Glastonbury Festival

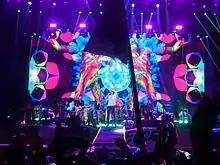
Coldplay performing "Adventure of a Lifetime", during their headline setlist at Glastonbury 2016. The performance was their fifth at the festival, and a record-setting fourth as headliners.

During the 2014 festival, a 26-year-old Berkshire man suffered from a suspected reaction to Ketamine and later died in Bristol Royal Infirmary. Despite this, police reported that crime was down 30% from last year but reminded festival goers to look after their possessions. In 2014 Mendip District Council issued a licence for 10 years up until 2024.